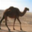
Label: camel